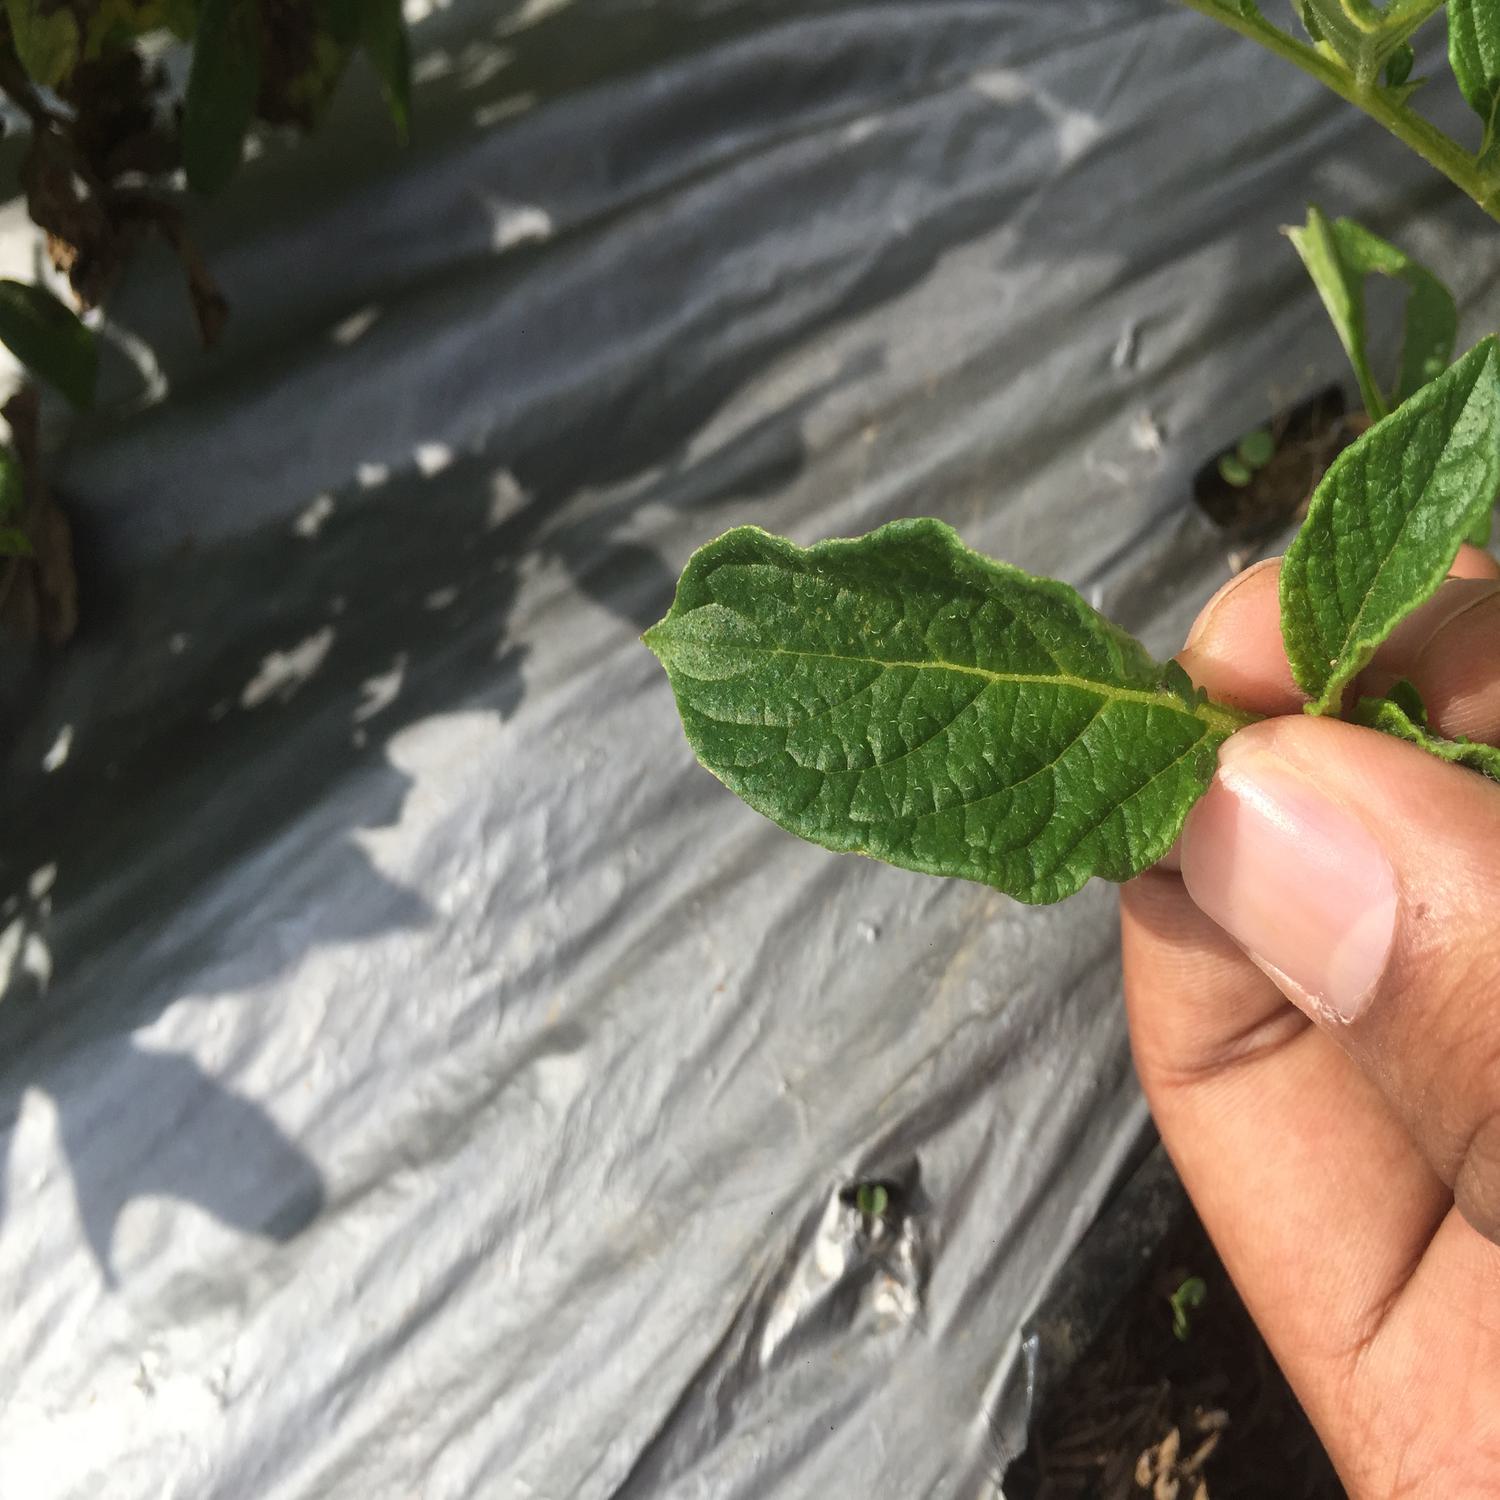
Label: Virus